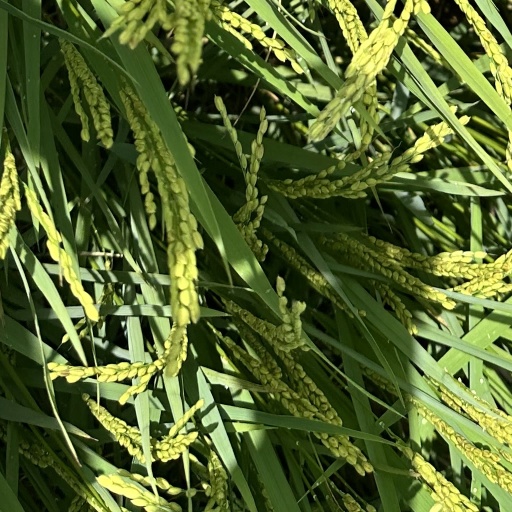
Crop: rice